Ottenbach, Switzerland

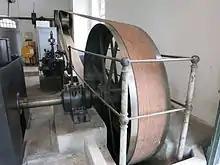
Interior of the historic powerhouse

Ottenbach owns the Ottenbach Small Hydro power plant with original equipment of 1920 which is still running for guided visits. It produced current for operating looms of the silk weaving factory A.F. Haas & Co. until 1975.